Sennacherib's Annals

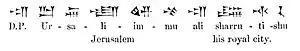
Jerusalem as inscribed on the prism

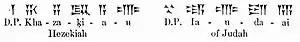
Hezekiah of Judah as inscribed on the prism

It is one of three accounts discovered so far which have been left by Sennacherib of his campaign against the Kingdom of Israel-Samaria and the Kingdom of Judah, giving a different perspective on these events from that of the Books of Kings in the Hebrew Bible.